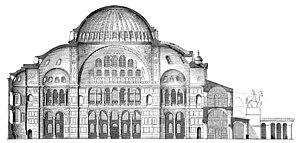
Isidore de Milet est un mathématicien et géomètre qui vécut au VIᵉ siècle à Constantinople et qui, avec Anthémius de Tralles, fut chargé par l’empereur Justinien de construire la cathédrale Sainte-Sophie en 532.
La science et la technologie byzantines jouèrent un grand rôle dans la préservation des connaissances acquises pendant l’Antiquité classique et dans la transmission de celles-ci au monde arabe et à l’Europe occidentale vers la fin du Moyen Âge et au début de la Renaissance italienne. Sauf pour quelques inventions, notamment dans le domaine militaire, les Byzantins n’innoveront guère, ni sur le plan scientifique s’intéressant moins à l’aspect théorique de sciences comme les mathématiques ou l’astronomie qu’à leurs applications pratiques, ni sur le plan technologique où ils perpétueront les techniques en utilisation dans l’Empire romain.
Gaspare Fossati, est un architecte suisse.
Un dôme est un élément d'architecture. Le terme désigne la couverture d'un comble de plan centré généralement surmontée d'un lanternon en amortissement. Souvent utilisé comme synonyme de coupole. Il n'y a pas de lien étymologique entre ce terme et son homonyme, qui désigne une église importante en Italie et en Allemagne, si ce n'est la parenté au niveau indo-européen entre le grec dôma et le latin domus.
Sainte-Sophie est un grand lieu de culte à Istanbul, situé sur le côté ouest du Bosphore. À l'origine une basilique chrétienne de Constantinople, elle est construite dans un premier temps au IVᵉ siècle, puis reconstruite bien plus grande au VIᵉ siècle, sous l'empereur byzantin Justinien, où elle acquit sa forme actuelle. Ayant remplacé Sainte-Irène comme siège du patriarche de Constantinople, elle devient mosquée au XVᵉ siècle sous Mehmet II. En 1934, elle perd son statut de lieu de culte pour devenir un musée, sur décision de Mustafa Kemal Atatürk. Sainte-Sophie reprend son statut de mosquée en 2020 sur décision de Recep Tayyip Erdoğan.
L'architecture byzantine est le style architectural qui s’est développé dans l’Empire byzantin et les pays marqués de son empreinte comme la Bulgarie, la Serbie, la Russie, l’Arménie et la Géorgie après que Constantin a transféré la capitale de l’empire de Rome vers Constantinople en 330.